Saab 17

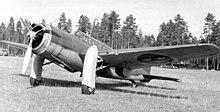
Saab B 17B showing bombing crutch under the fuselage needed to allow the bomb to clear the propeller during a dive, and the large undercarriage doors which acted as dive brakes

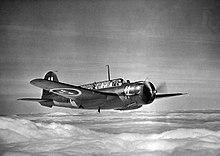
Saab B 17B in flight

The first flight was on 18 May 1940 and first deliveries of dive bombers to the "Flygvapnet" began in March 1942, while deliveries of reconnaissance versions began in June 1942, and the type was operational by September 1942 when the first exercises were carried out. Problems immediately arose with wing failures, and additional modifications were needed before it could be cleared for dive bombing, which remained limited to shallow attacks thereafter. The final aircraft was delivered on 31 August 1944.